Sanderling

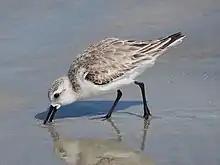
Sanderling feeding

The sanderling breeds in the High Arctic areas of North America, Europe and Asia. In North America, it breeds in the Canadian Arctic Archipelago, Nunavut, Greenland (and to a lesser extent Alaska). In Eurasia, it breeds in Spitsbergen and areas of northern Russia from the Taymyr Peninsula to the New Siberian Islands. In the northern winter, it has a nearly cosmopolitan distribution across the world's marine coasts. It is a complete migrant, travelling between from its breeding grounds to its wintering sites. Birds that travel further also arrive later and leave sooner. Most adults leave the breeding grounds in July and early August, whereas juvenile birds leave in late August and early September. The northward migration begins in March at the southern end of their winter distribution.